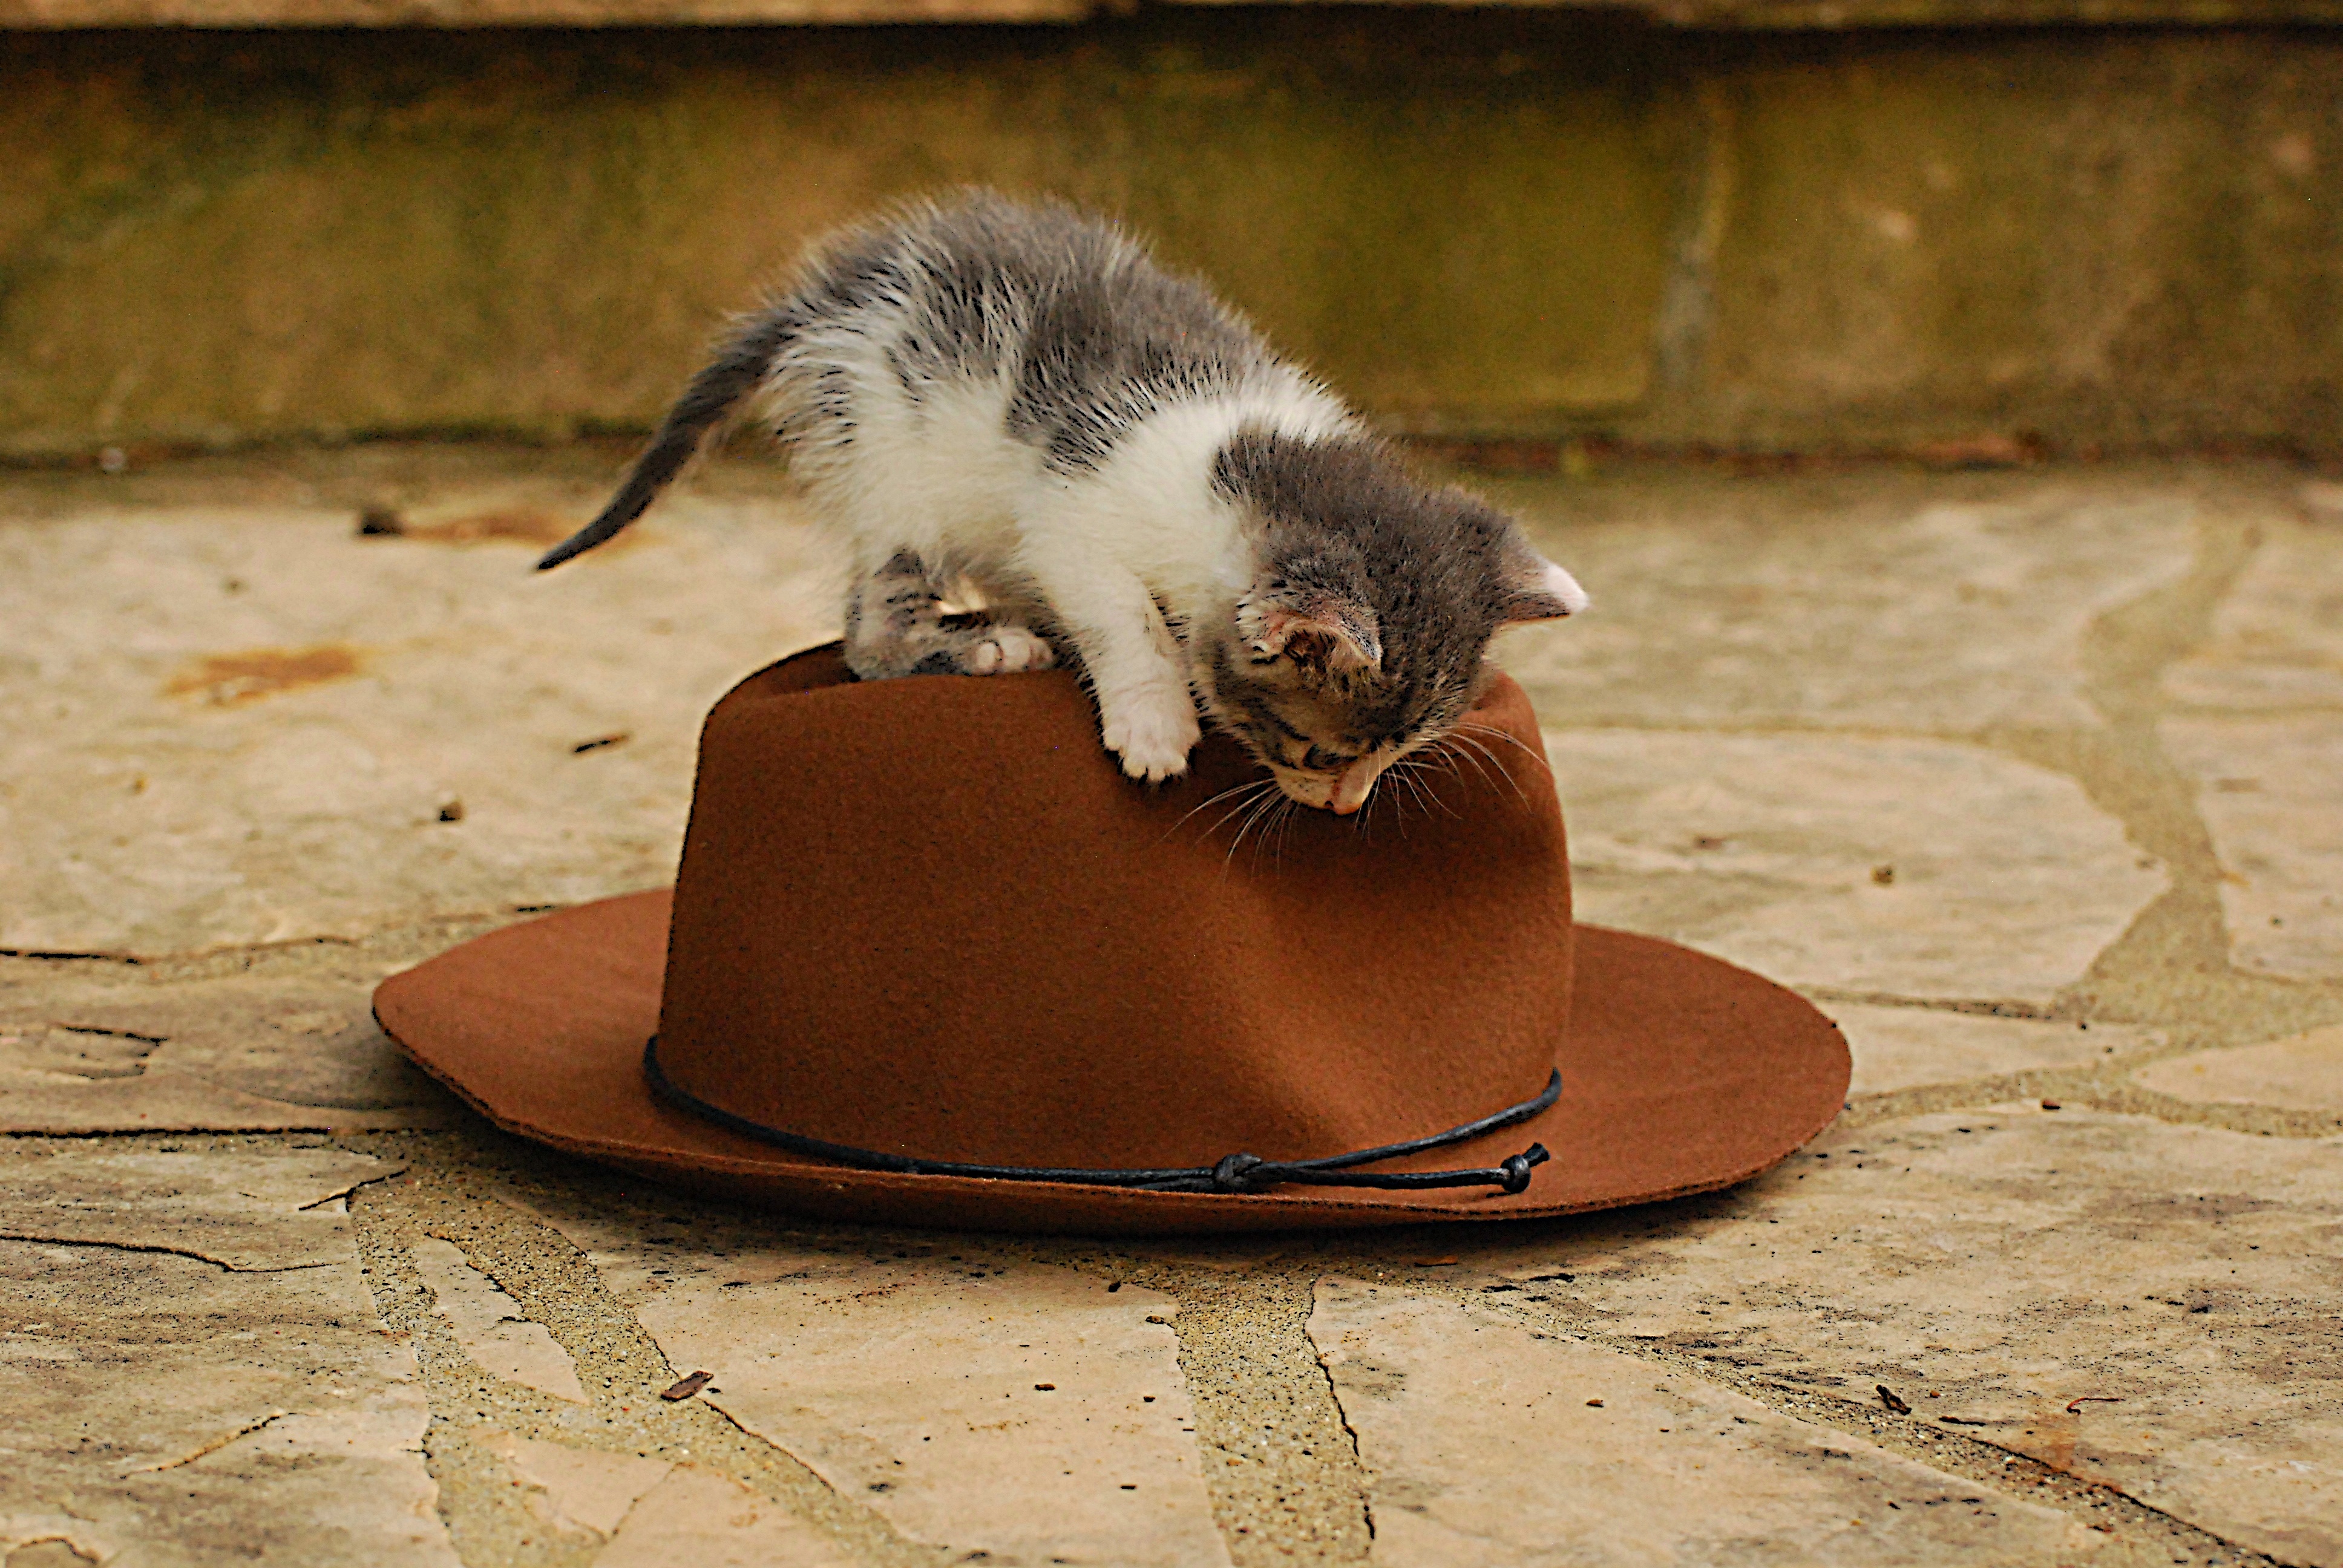
mouse, animal, wildlife, love, pet, kitten, small, mammal, baby, fauna, rat, whiskers, homeless, vertebrate, domestic, adorable, stray, curious, rescue, muridae